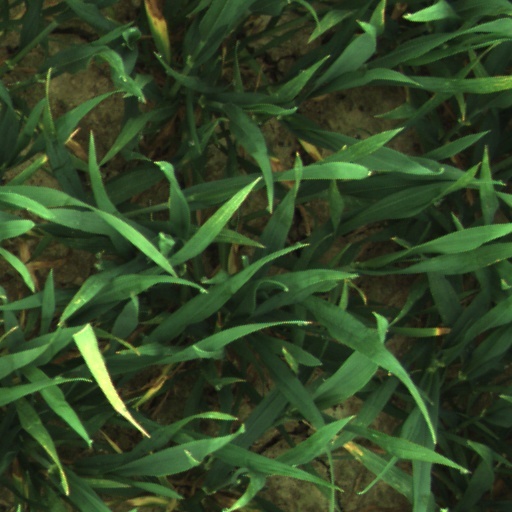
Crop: wheat